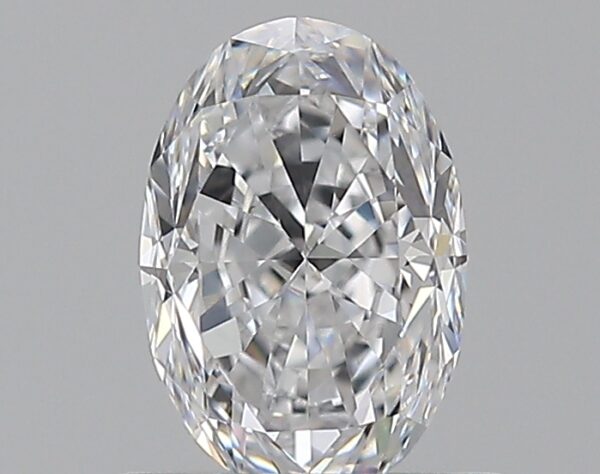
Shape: oval
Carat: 0.7
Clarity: VVS1
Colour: D
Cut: GD
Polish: EX
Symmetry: EX
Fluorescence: M
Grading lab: GIA
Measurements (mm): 6.71 x 4.55 x 3.11